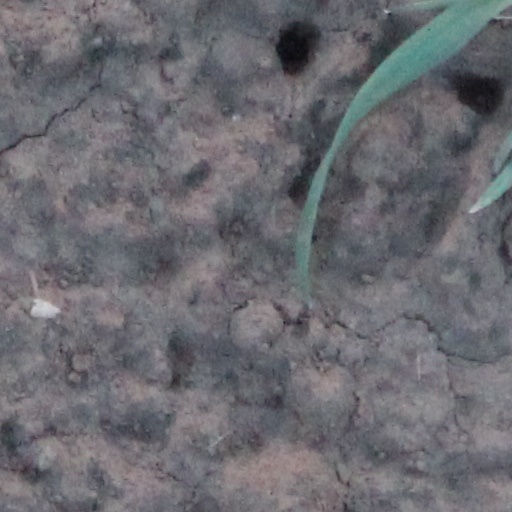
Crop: wheat